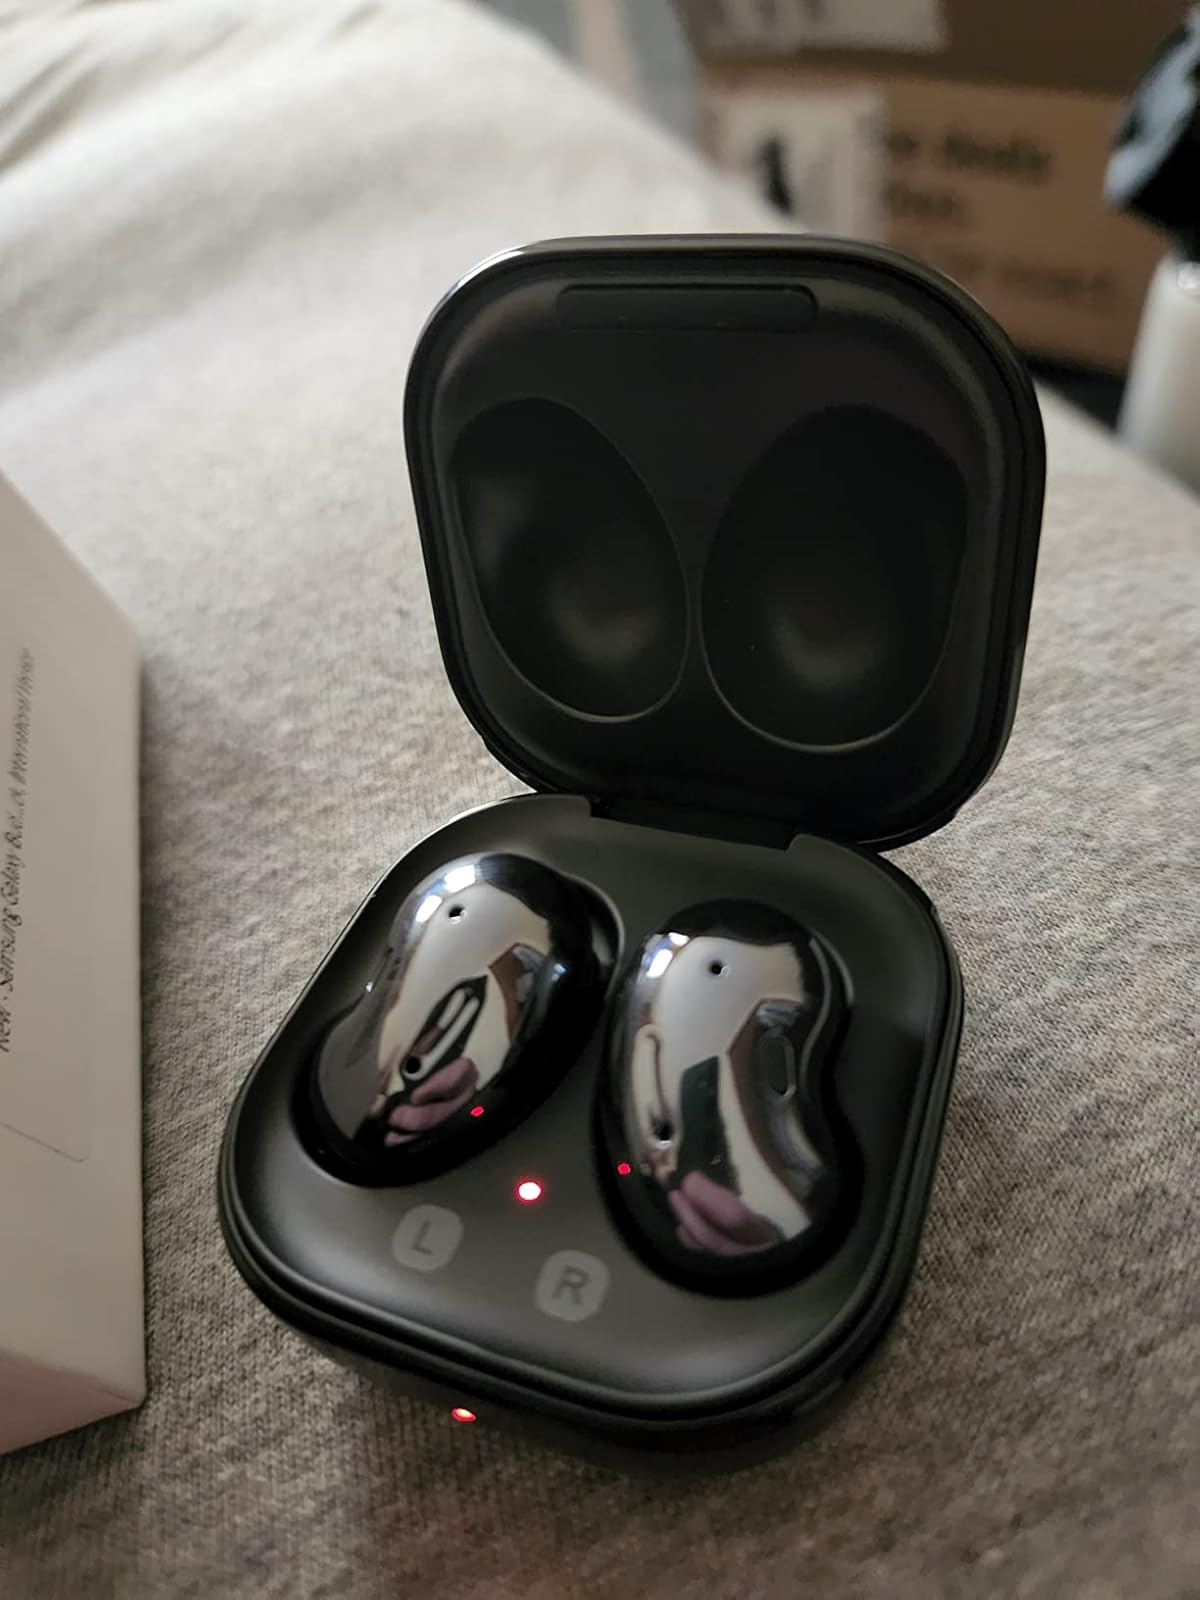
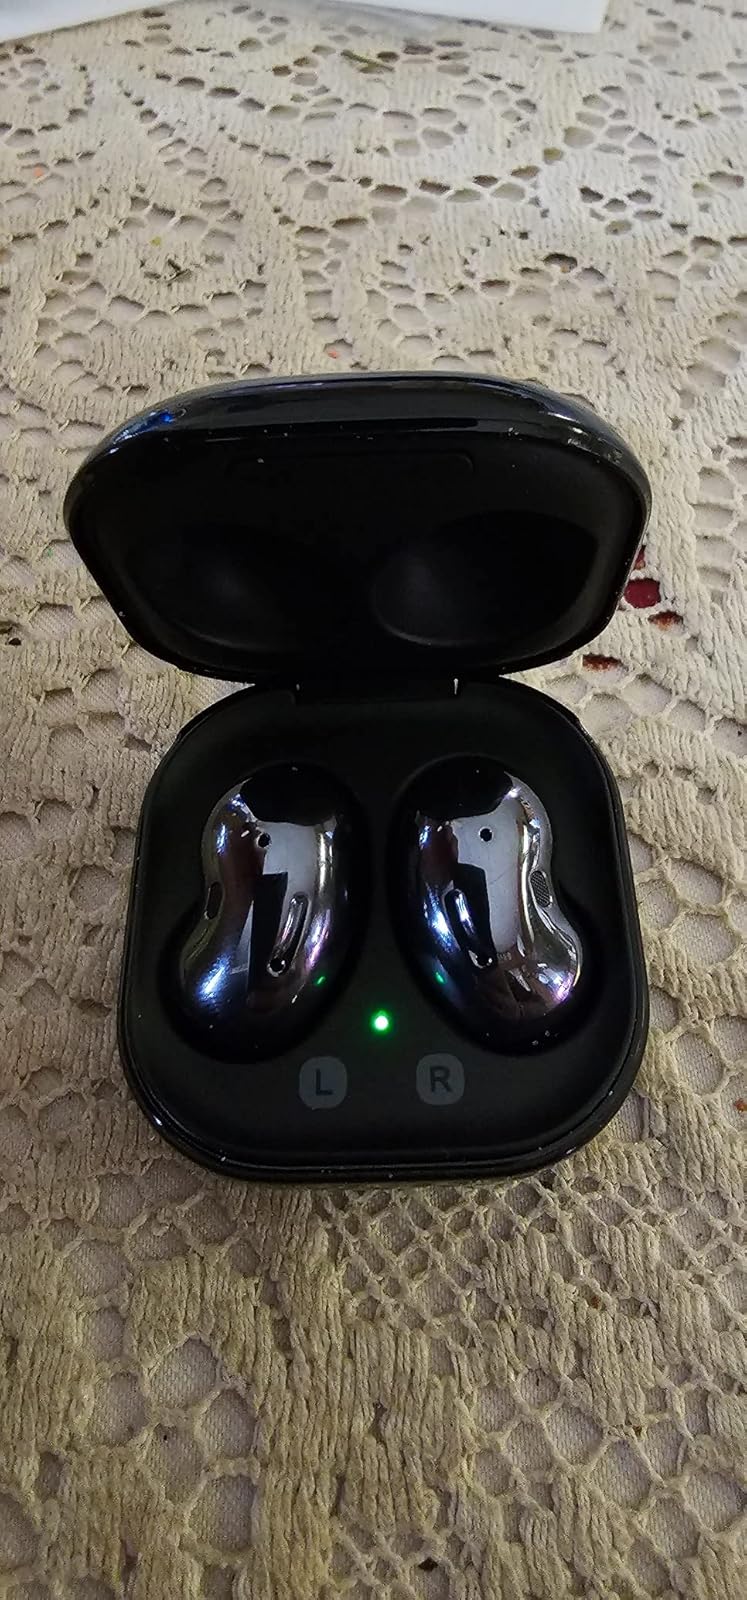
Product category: earbuds
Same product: yes